Leandro Putaro

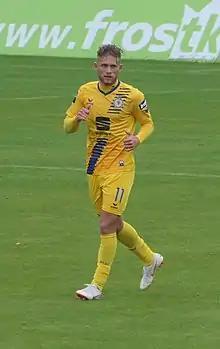
Putaro with Eintracht Braunschweig in 2018

Leandro Putaro (born 7 January 1997) is a German professional footballer who plays as a striker for BFC Dynamo.